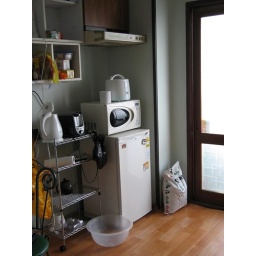
This is half of our kitchen at the Hyangyo-Dong Apartments in Namwon; the other half is on the balcony outside the sliding glass door.